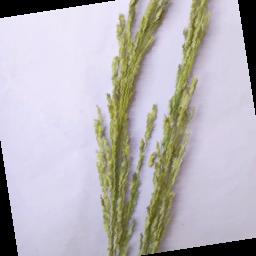
Label: Rice___Neck_Blast